Thor: Love and Thunder

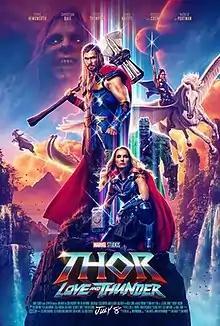
Theatrical release poster

Thor: Love and Thunder is a 2022 American superhero film based on Marvel Comics featuring the character Thor. Produced by Marvel Studios and distributed by Walt Disney Studios Motion Pictures, it is the sequel to "" (2017) and the 29th film in the Marvel Cinematic Universe (MCU). The film was directed by Taika Waititi, who co-wrote the screenplay with Jennifer Kaytin Robinson, and stars Chris Hemsworth as Thor alongside Christian Bale, Tessa Thompson, Jaimie Alexander, Waititi, Russell Crowe, and Natalie Portman. In the film, Thor tries to find inner peace, but must return to action and recruit Valkyrie (Thompson), Korg (Waititi), and Jane Foster (Portman)—who is now the Mighty Thor—to stop Gorr the God Butcher (Bale) from eliminating all gods.